Fleet Rehabilitation and Modernization

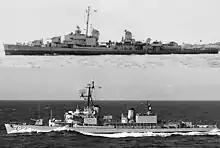
(top) as delivered and (bottom) after FRAM I.

The Fleet Rehabilitation and Modernization (FRAM) program of the United States Navy extended the lives of World War II-era destroyers by shifting their mission from a surface attack role to that of a submarine hunter. The FRAM program also covered cruisers, aircraft carriers, submarines, amphibious ships, and auxiliaries. The United States Coast Guard also used this term in the 1980s for the modernization of its s.